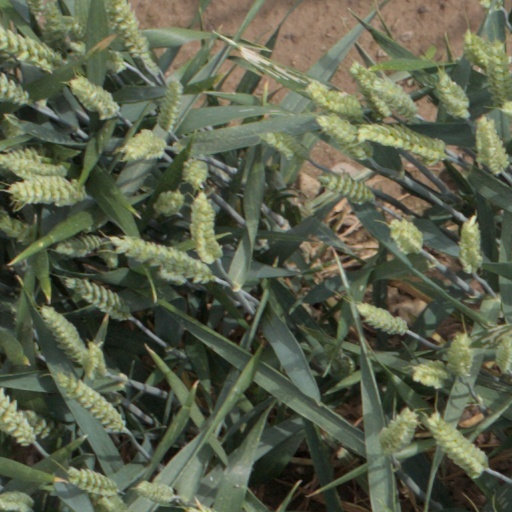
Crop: wheat